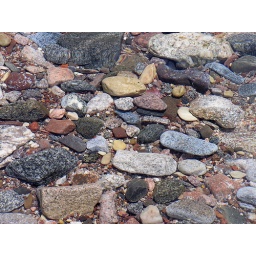
Under the water in Eilat beach